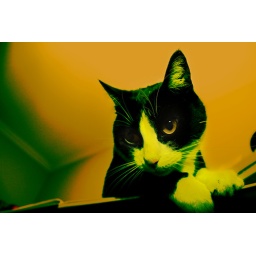
My cat taking over my desk